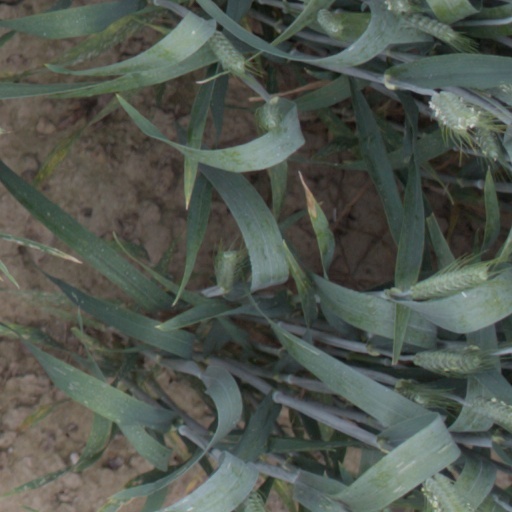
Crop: wheat